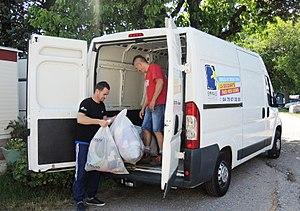
Bogy détail
Bogy est une commune française, située dans le département de l'Ardèche en région Auvergne-Rhône-Alpes.